Delena cancerides

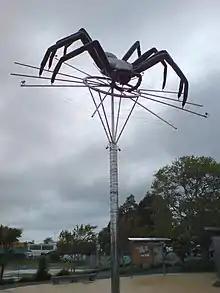
Avondale Spider Sculpture in Avondale, Auckland

The species is found all over Australia, including Tasmania. It was introduced to New Zealand in 1924. Its range in New Zealand expanded slowly out of Avondale, a suburb of Auckland, hence the alternative New Zealand common name. There is a sculpture in the Avondale shopping centre celebrating the spider.